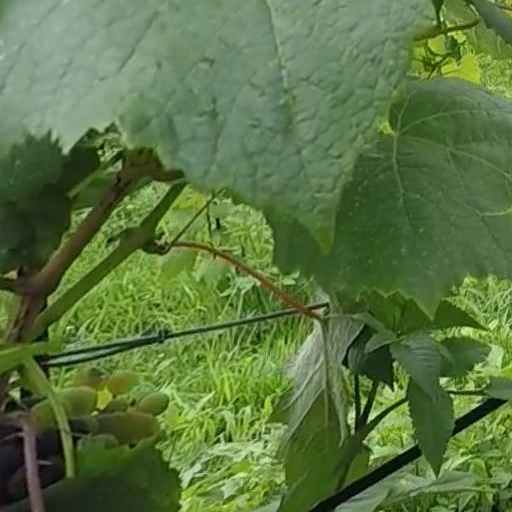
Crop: grape